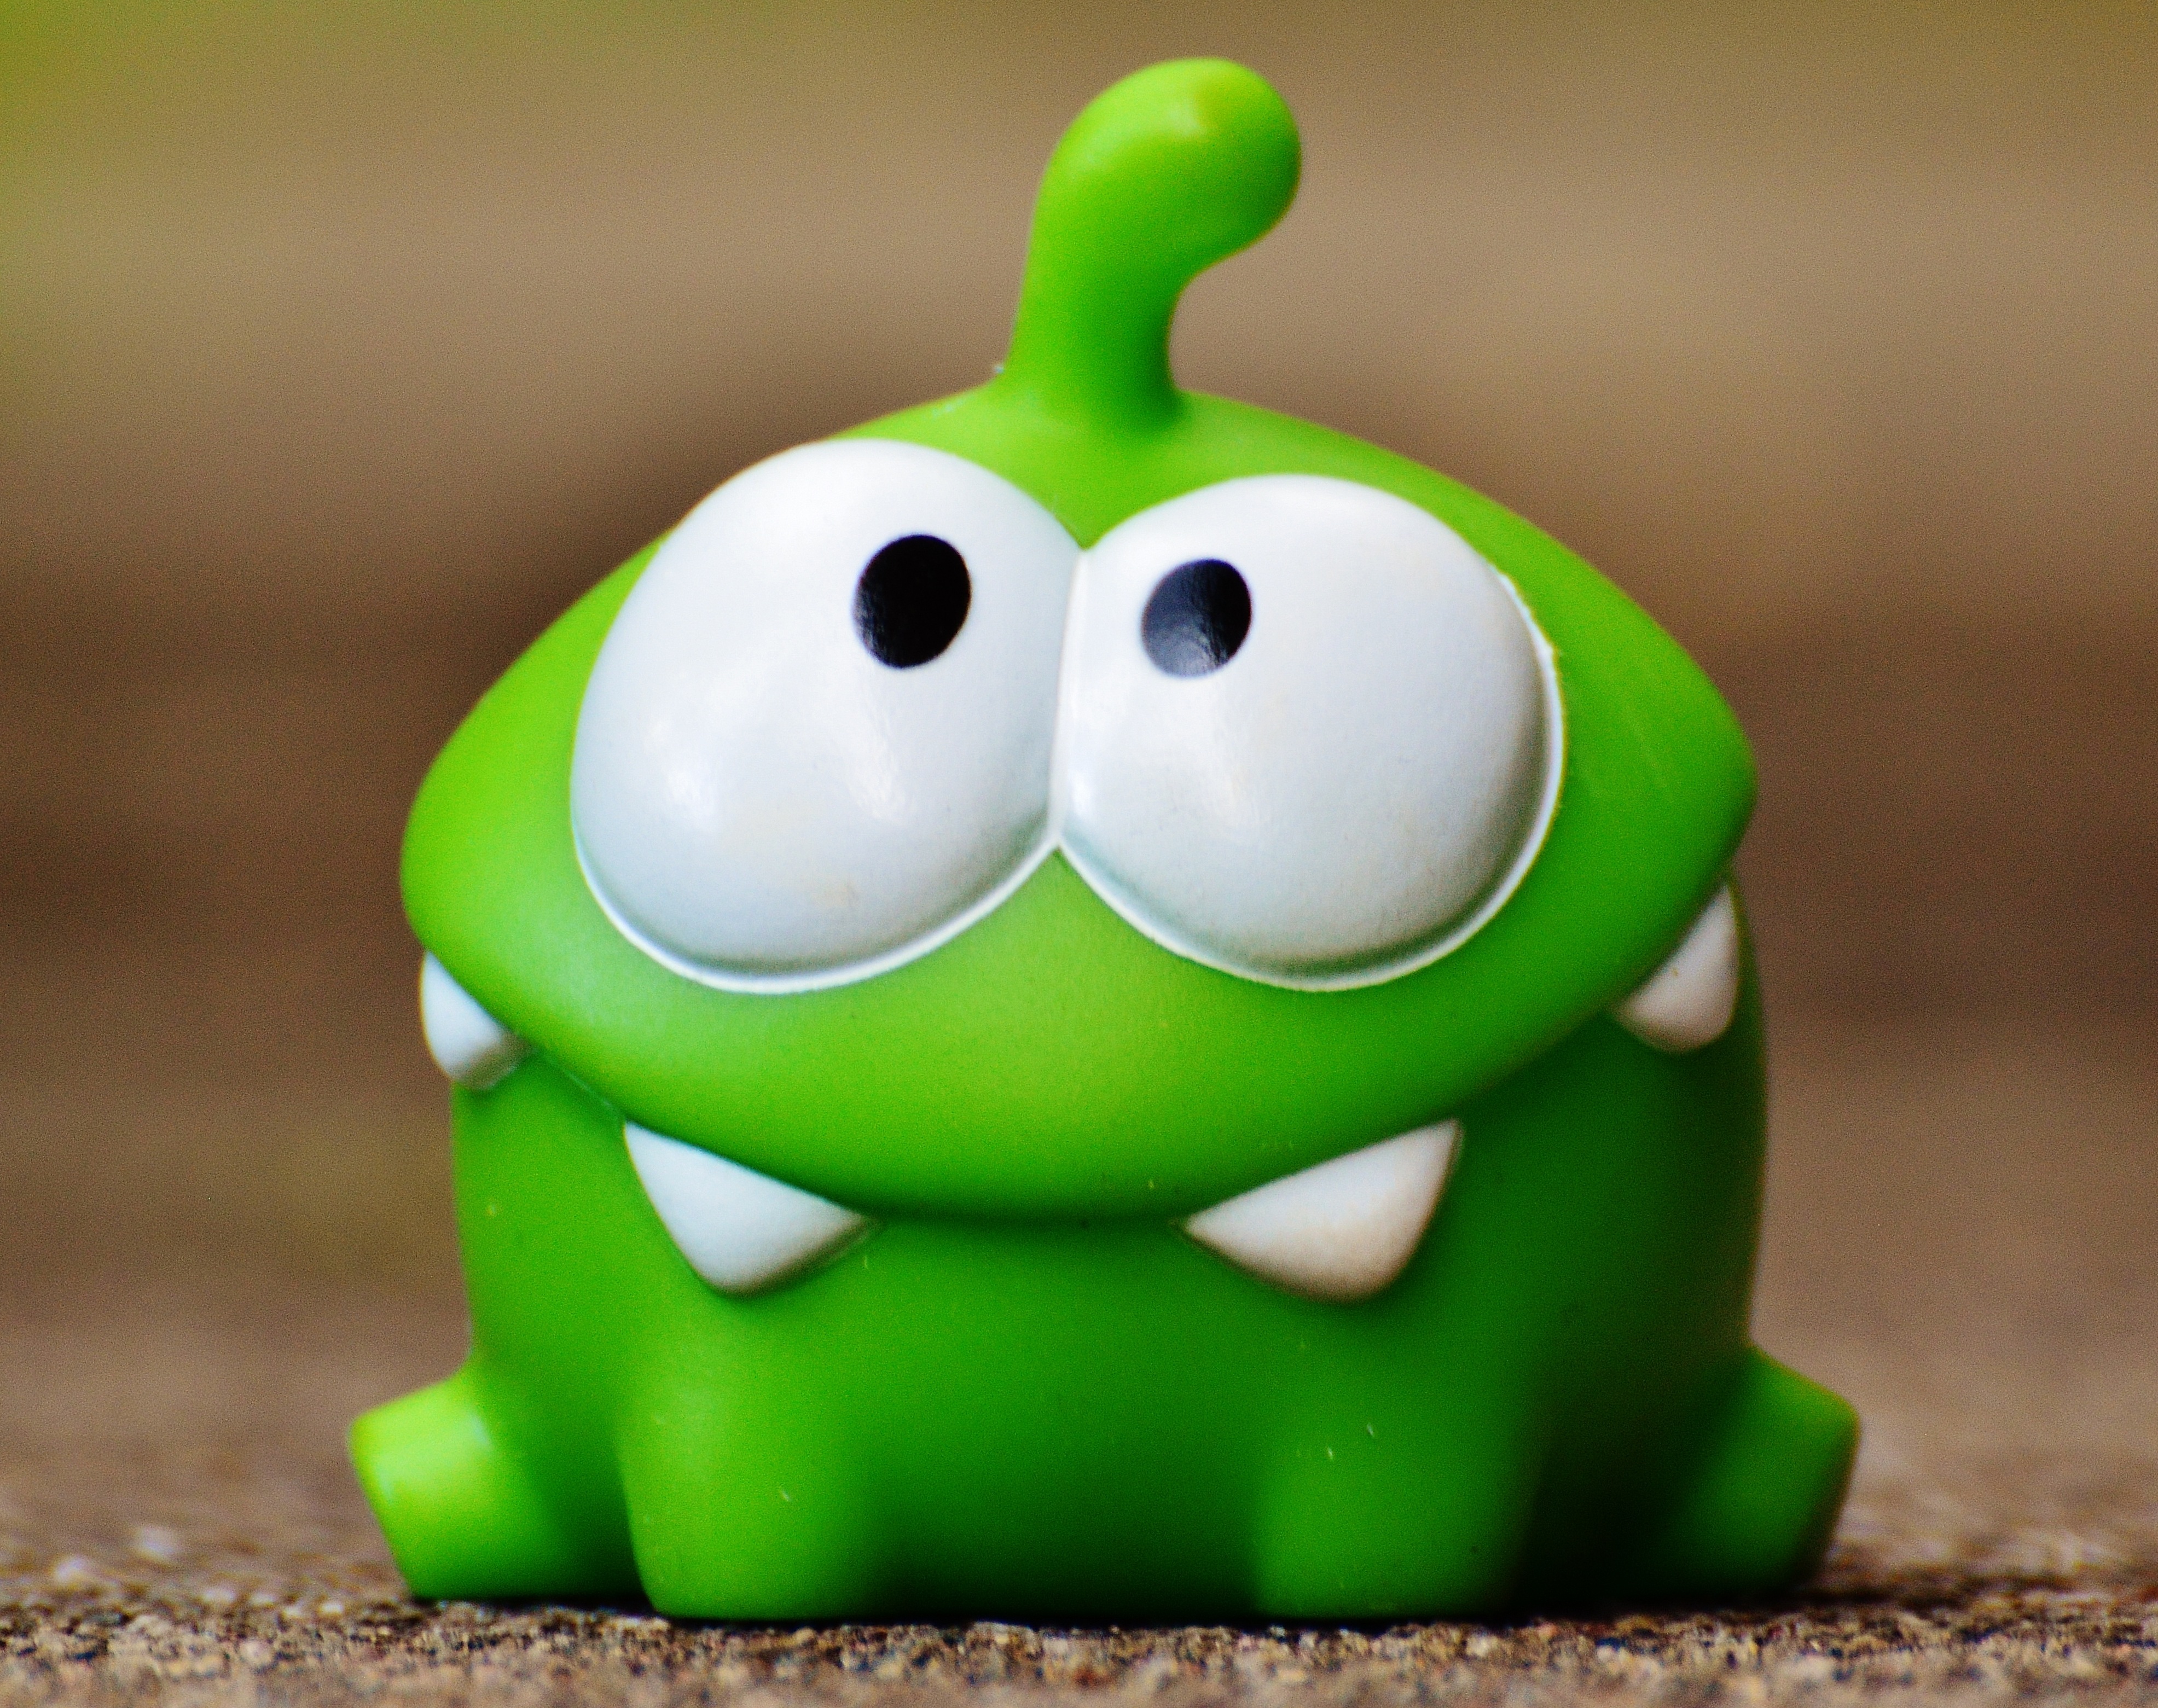
cute, food, green, produce, amphibian, fig, funny, cartoon, app, cut the rope, mobile game